Charlie Lakin

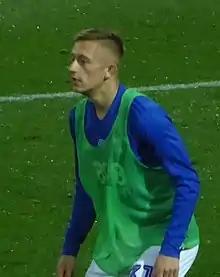
Lakin pictured in October 2018

Charlie Lakin (born 8 May 1999) is an English professional footballer who plays as a midfielder for club Walsall.